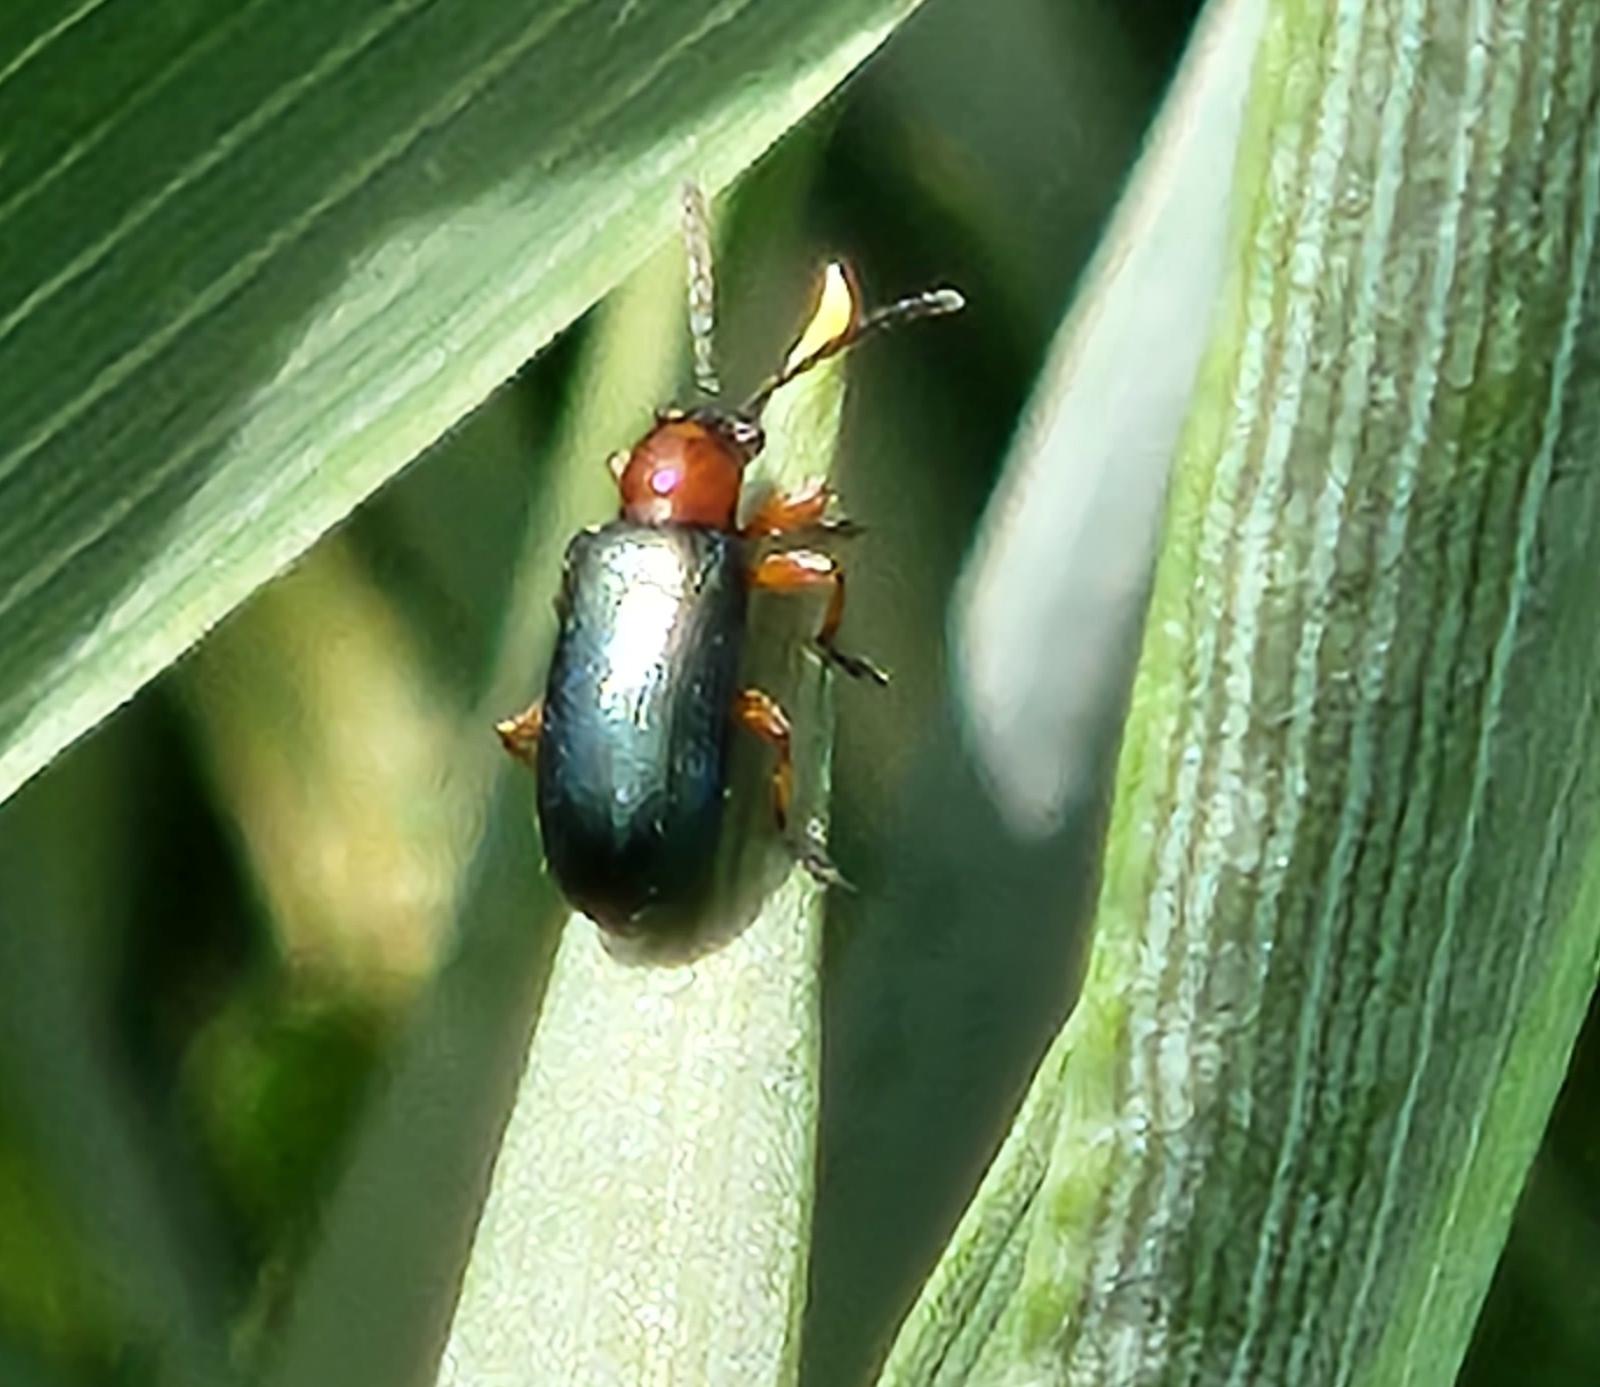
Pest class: cereal_leaf_beetle